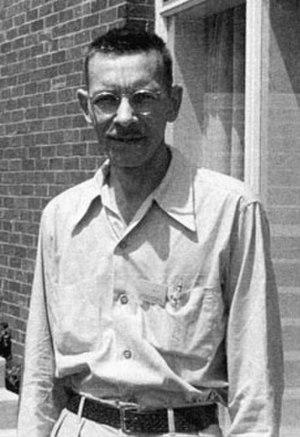
Alfred Day Hershey était un microbiologiste et généticien américain. Il obtient le prix Nobel de physiologie ou médecine en 1969, avec Salvador Luria et Max Delbrück.